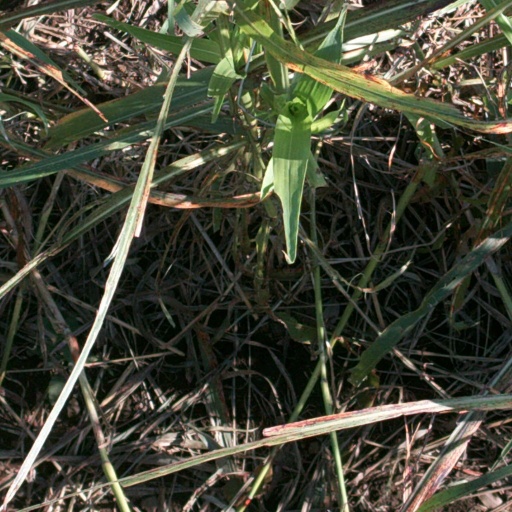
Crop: sorghum